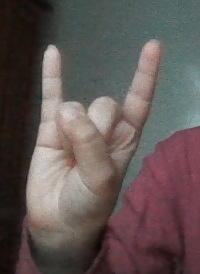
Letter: la